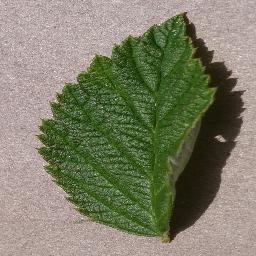
Label: Raspberry___healthy